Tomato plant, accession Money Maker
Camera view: vertical (180 deg); turntable rotation: 30 degrees
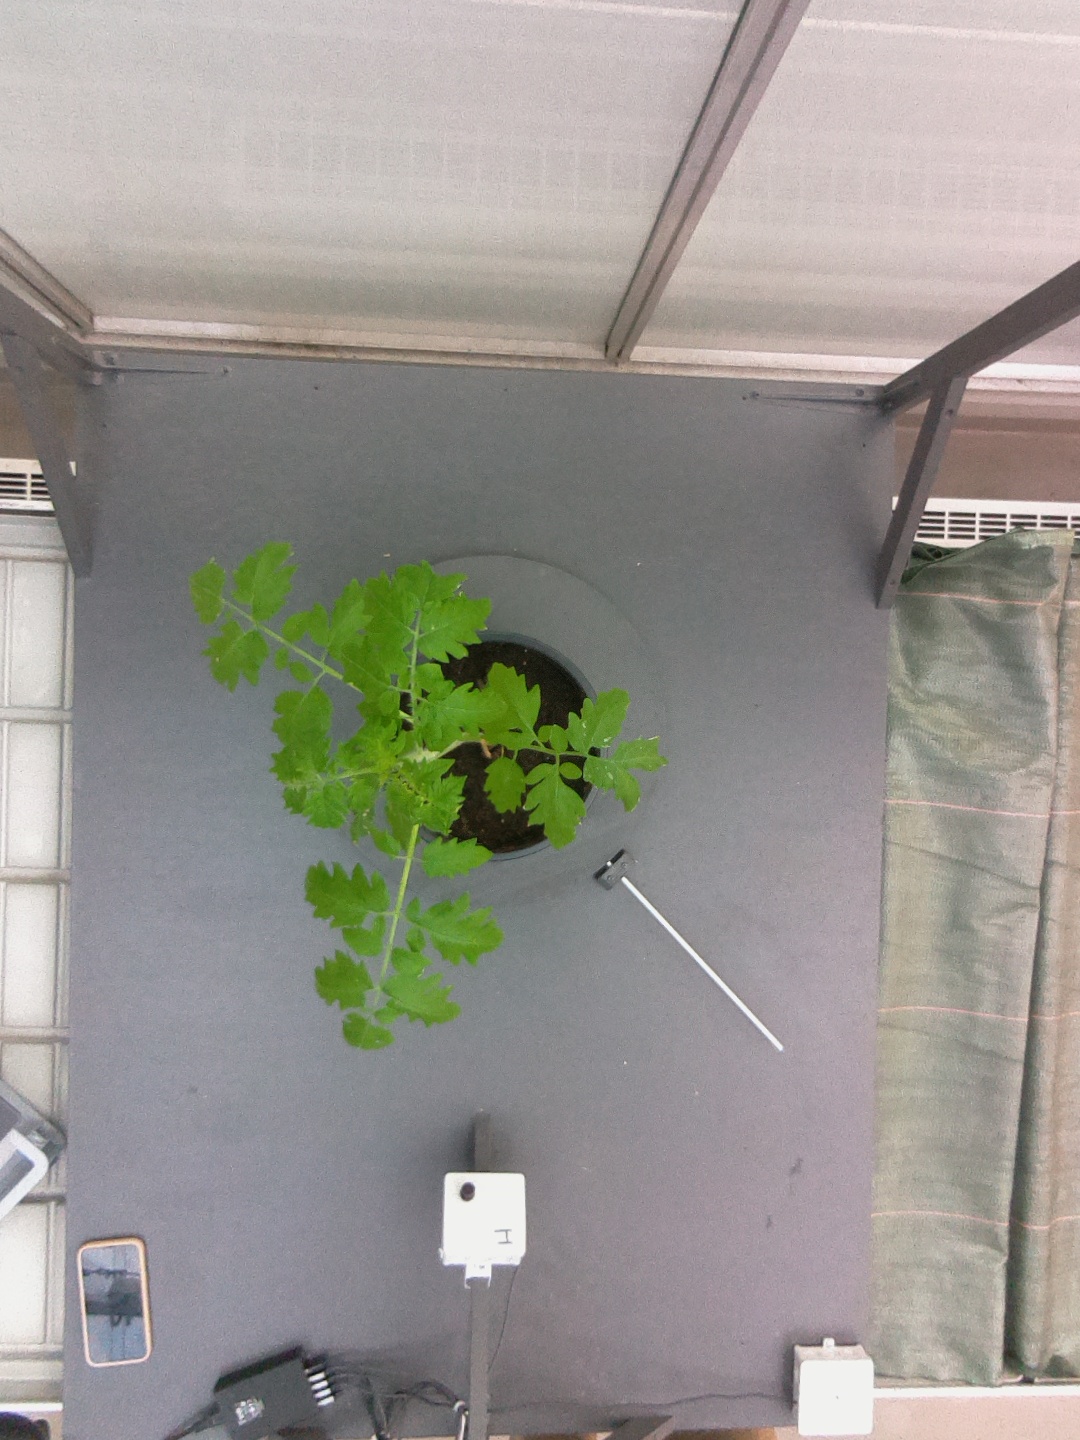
BBCH growth stage 13: 6 of true leaves visible